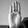
ASL letter: B